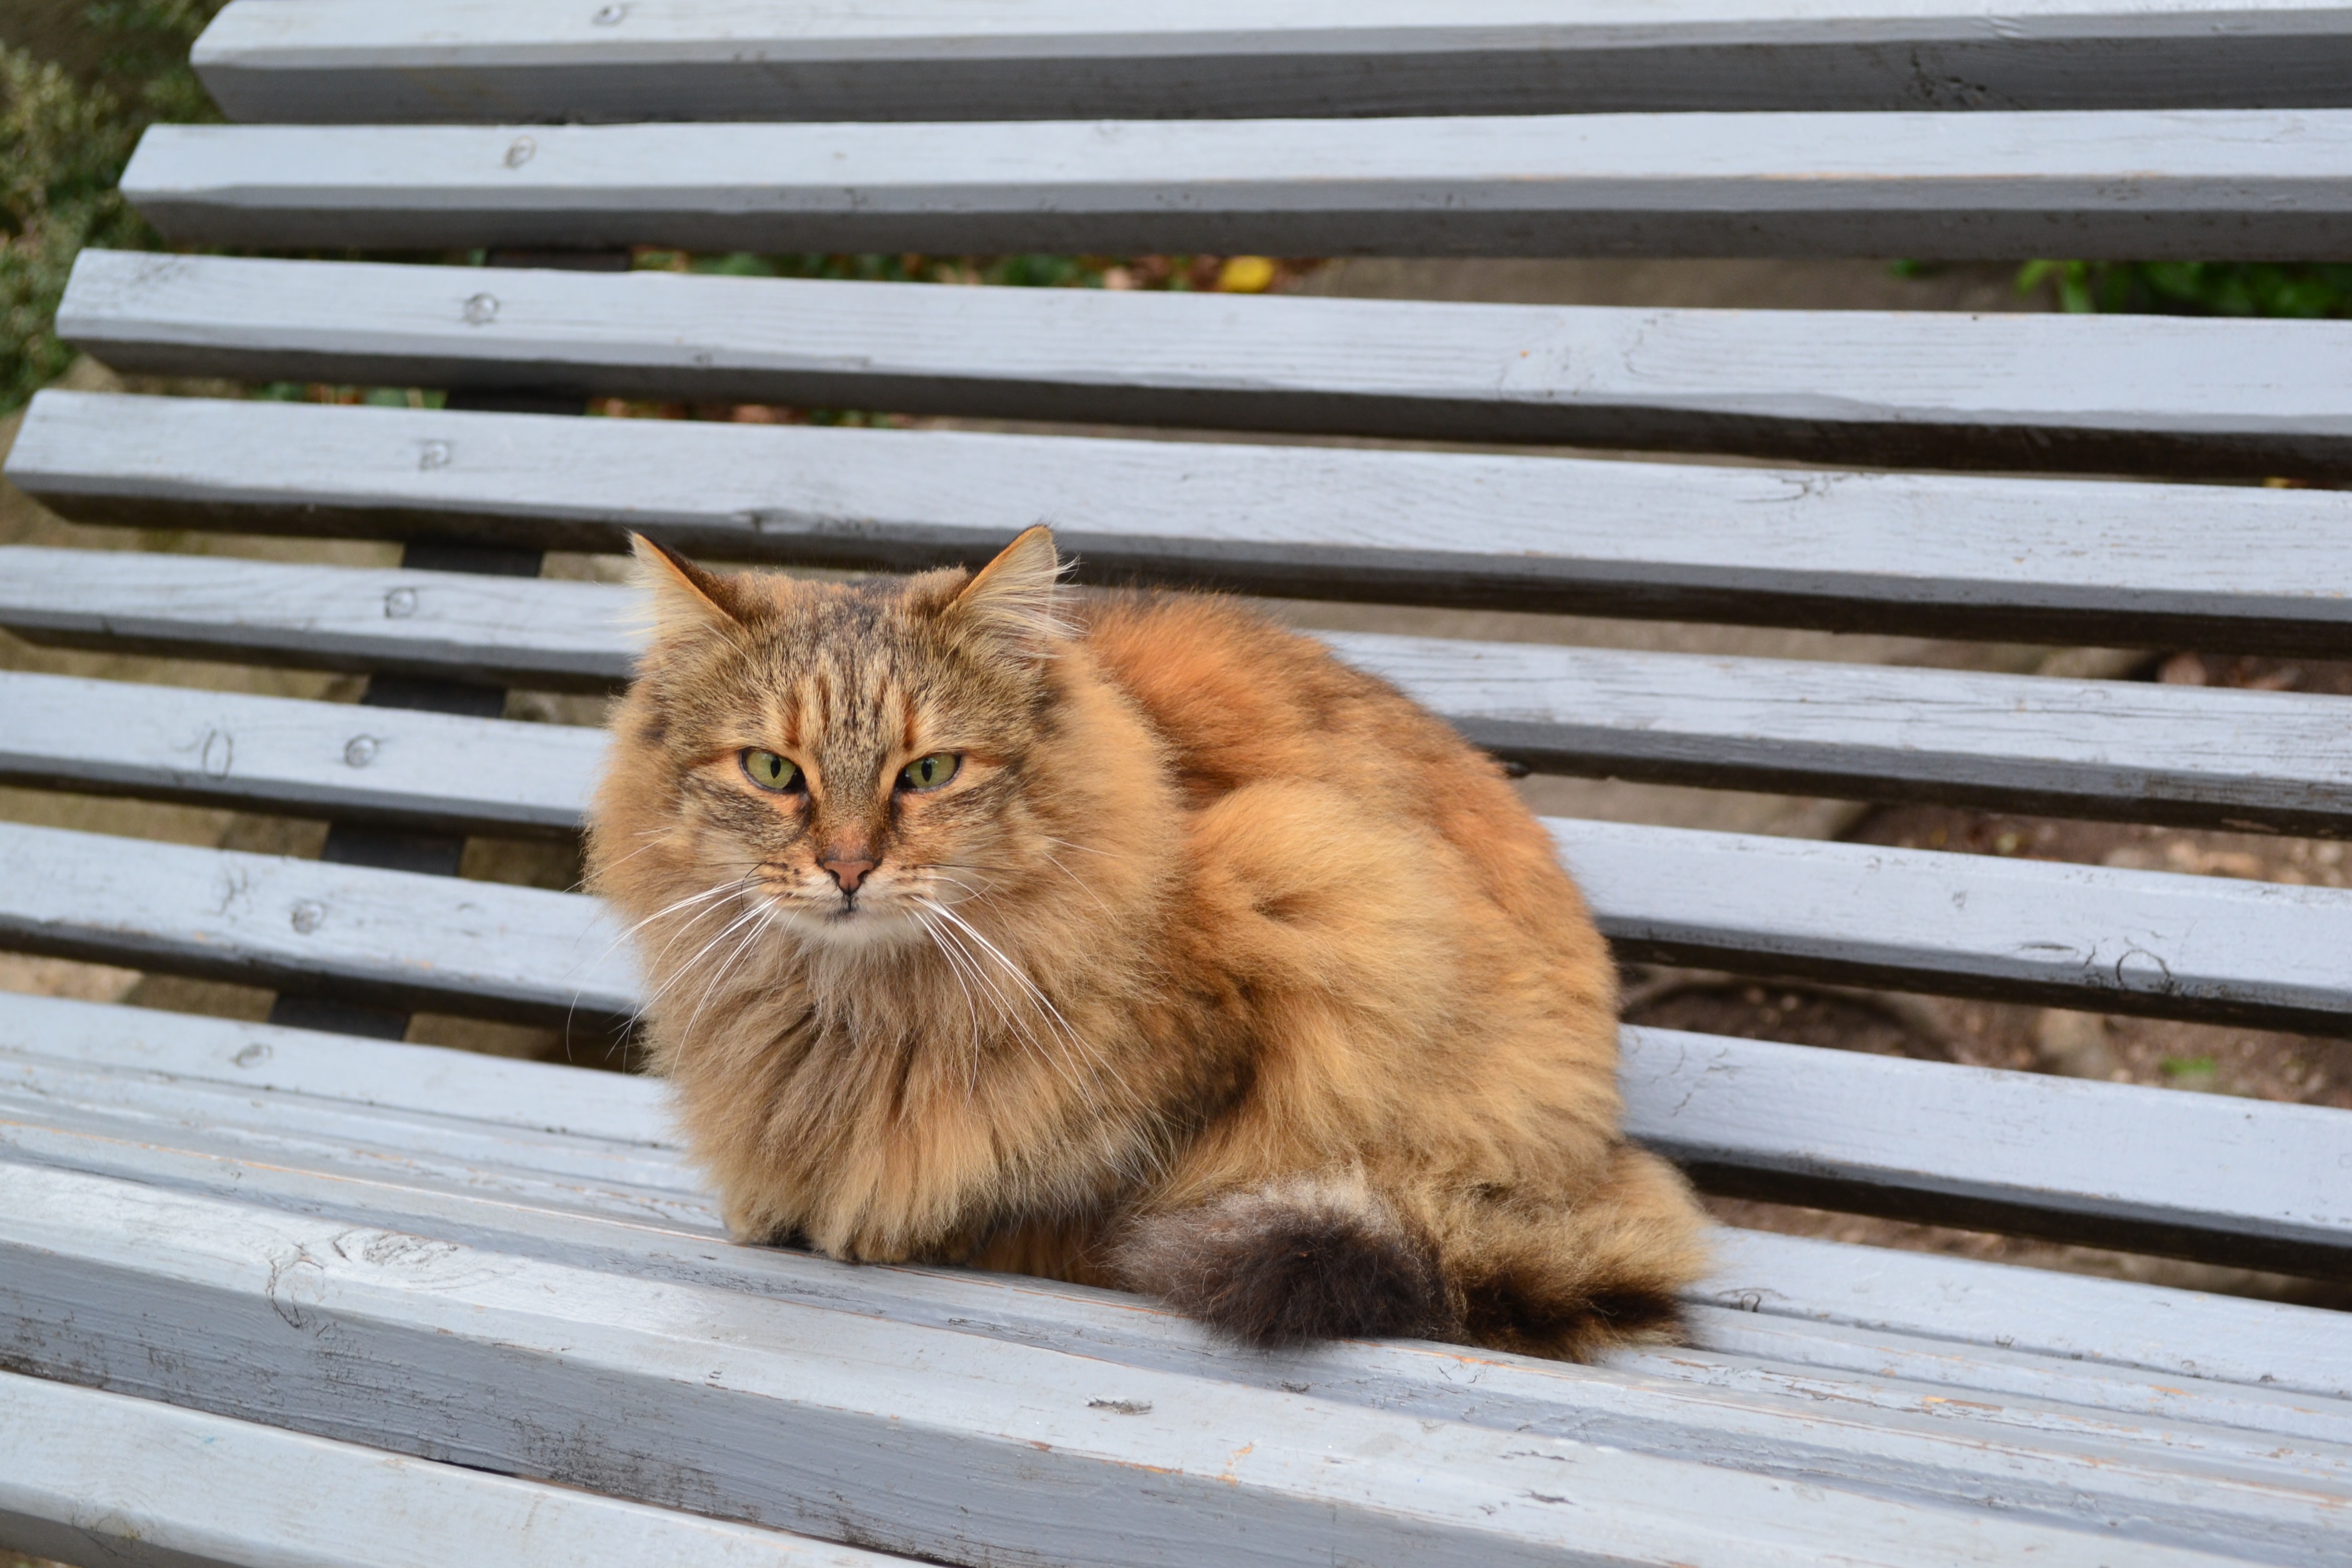
bench, animal, cute, fur, cat, mammal, fauna, outdoors, whiskers, homeless, vertebrate, redhead, norwegian forest cat, small to medium sized cats, cat like mammal, dog breed group